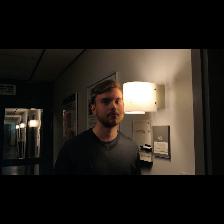
Label: Human